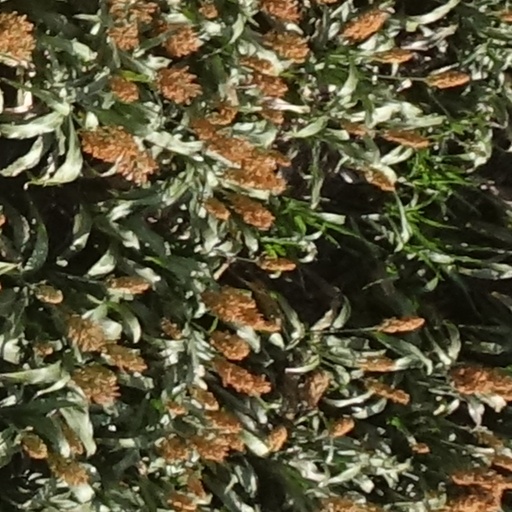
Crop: sorghum